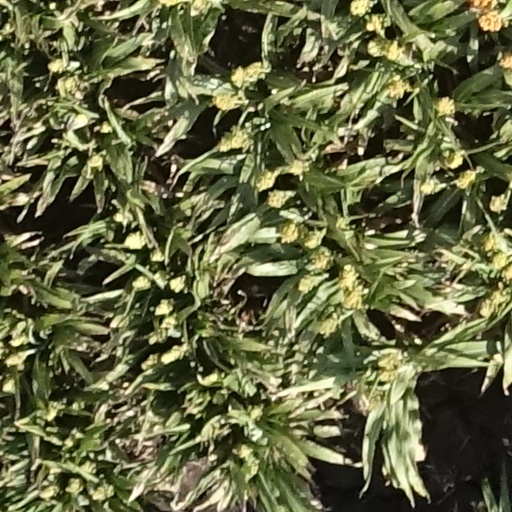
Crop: sorghum